Antiquization

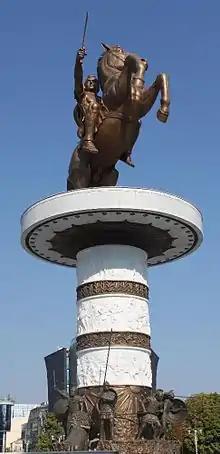
Monument of Alexander The Great (officially "Warrior on a Horse") in Skopje

Antiquization, also sometimes referred as ancient Macedonism, is a term used mainly to critically describe the identity policies conducted by the nationalist VMRO-DPMNE-led governments of North Macedonia in the period between 2006 and 2017. In the contemporary Macedonian discourse, antiquization refers to the identitarian policies based on the assumption that there is a direct link between today's ethnic Macedonians and Ancient Macedonians. The politics of the ex-Yugoslav era therefore not only embrace the revival of the ancient heritage of the Ancient Macedonians, including the heritage of Philip II and his son Alexander the Great, but also seek to depict a coherent continuity of history and descendancy from the ancient Kingdom of Macedon until the modern Republic of North Macedonia in order to prove the uninterrupted existence of the contemporary Macedonians. Although criticized as causing inter-ethnic and intra-ethnic tensions, even as pseudohistoric, this idea was widespread as of 2019 in North Macedonia despite the fact that there is no evidence for the alleged ethnic continuum.